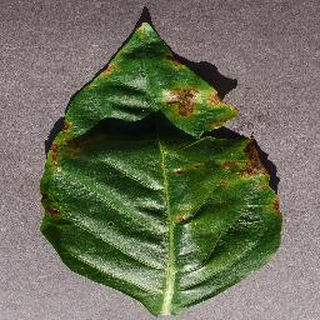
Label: bell_pepper_bacterial_spot